Old Fort Park Archeological Site

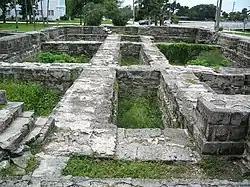
Foundation of Turnbull Palace in Fort Park

The Old Fort Park Archeological Site is a historic site in New Smyrna Beach, Florida, United States. On July 10, 2008, it was added to the U.S. National Register of Historic Places.